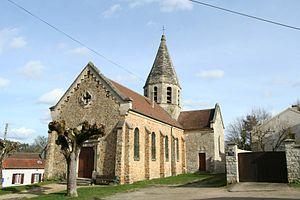
Brueil-en-Vexin est une commune du département des Yvelines, dans la région Île-de-France, en France.